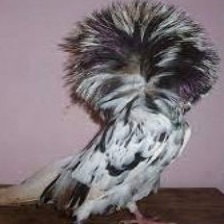
Species: JACOBIN PIGEON
Scientific name: COLUMBA LIVIA